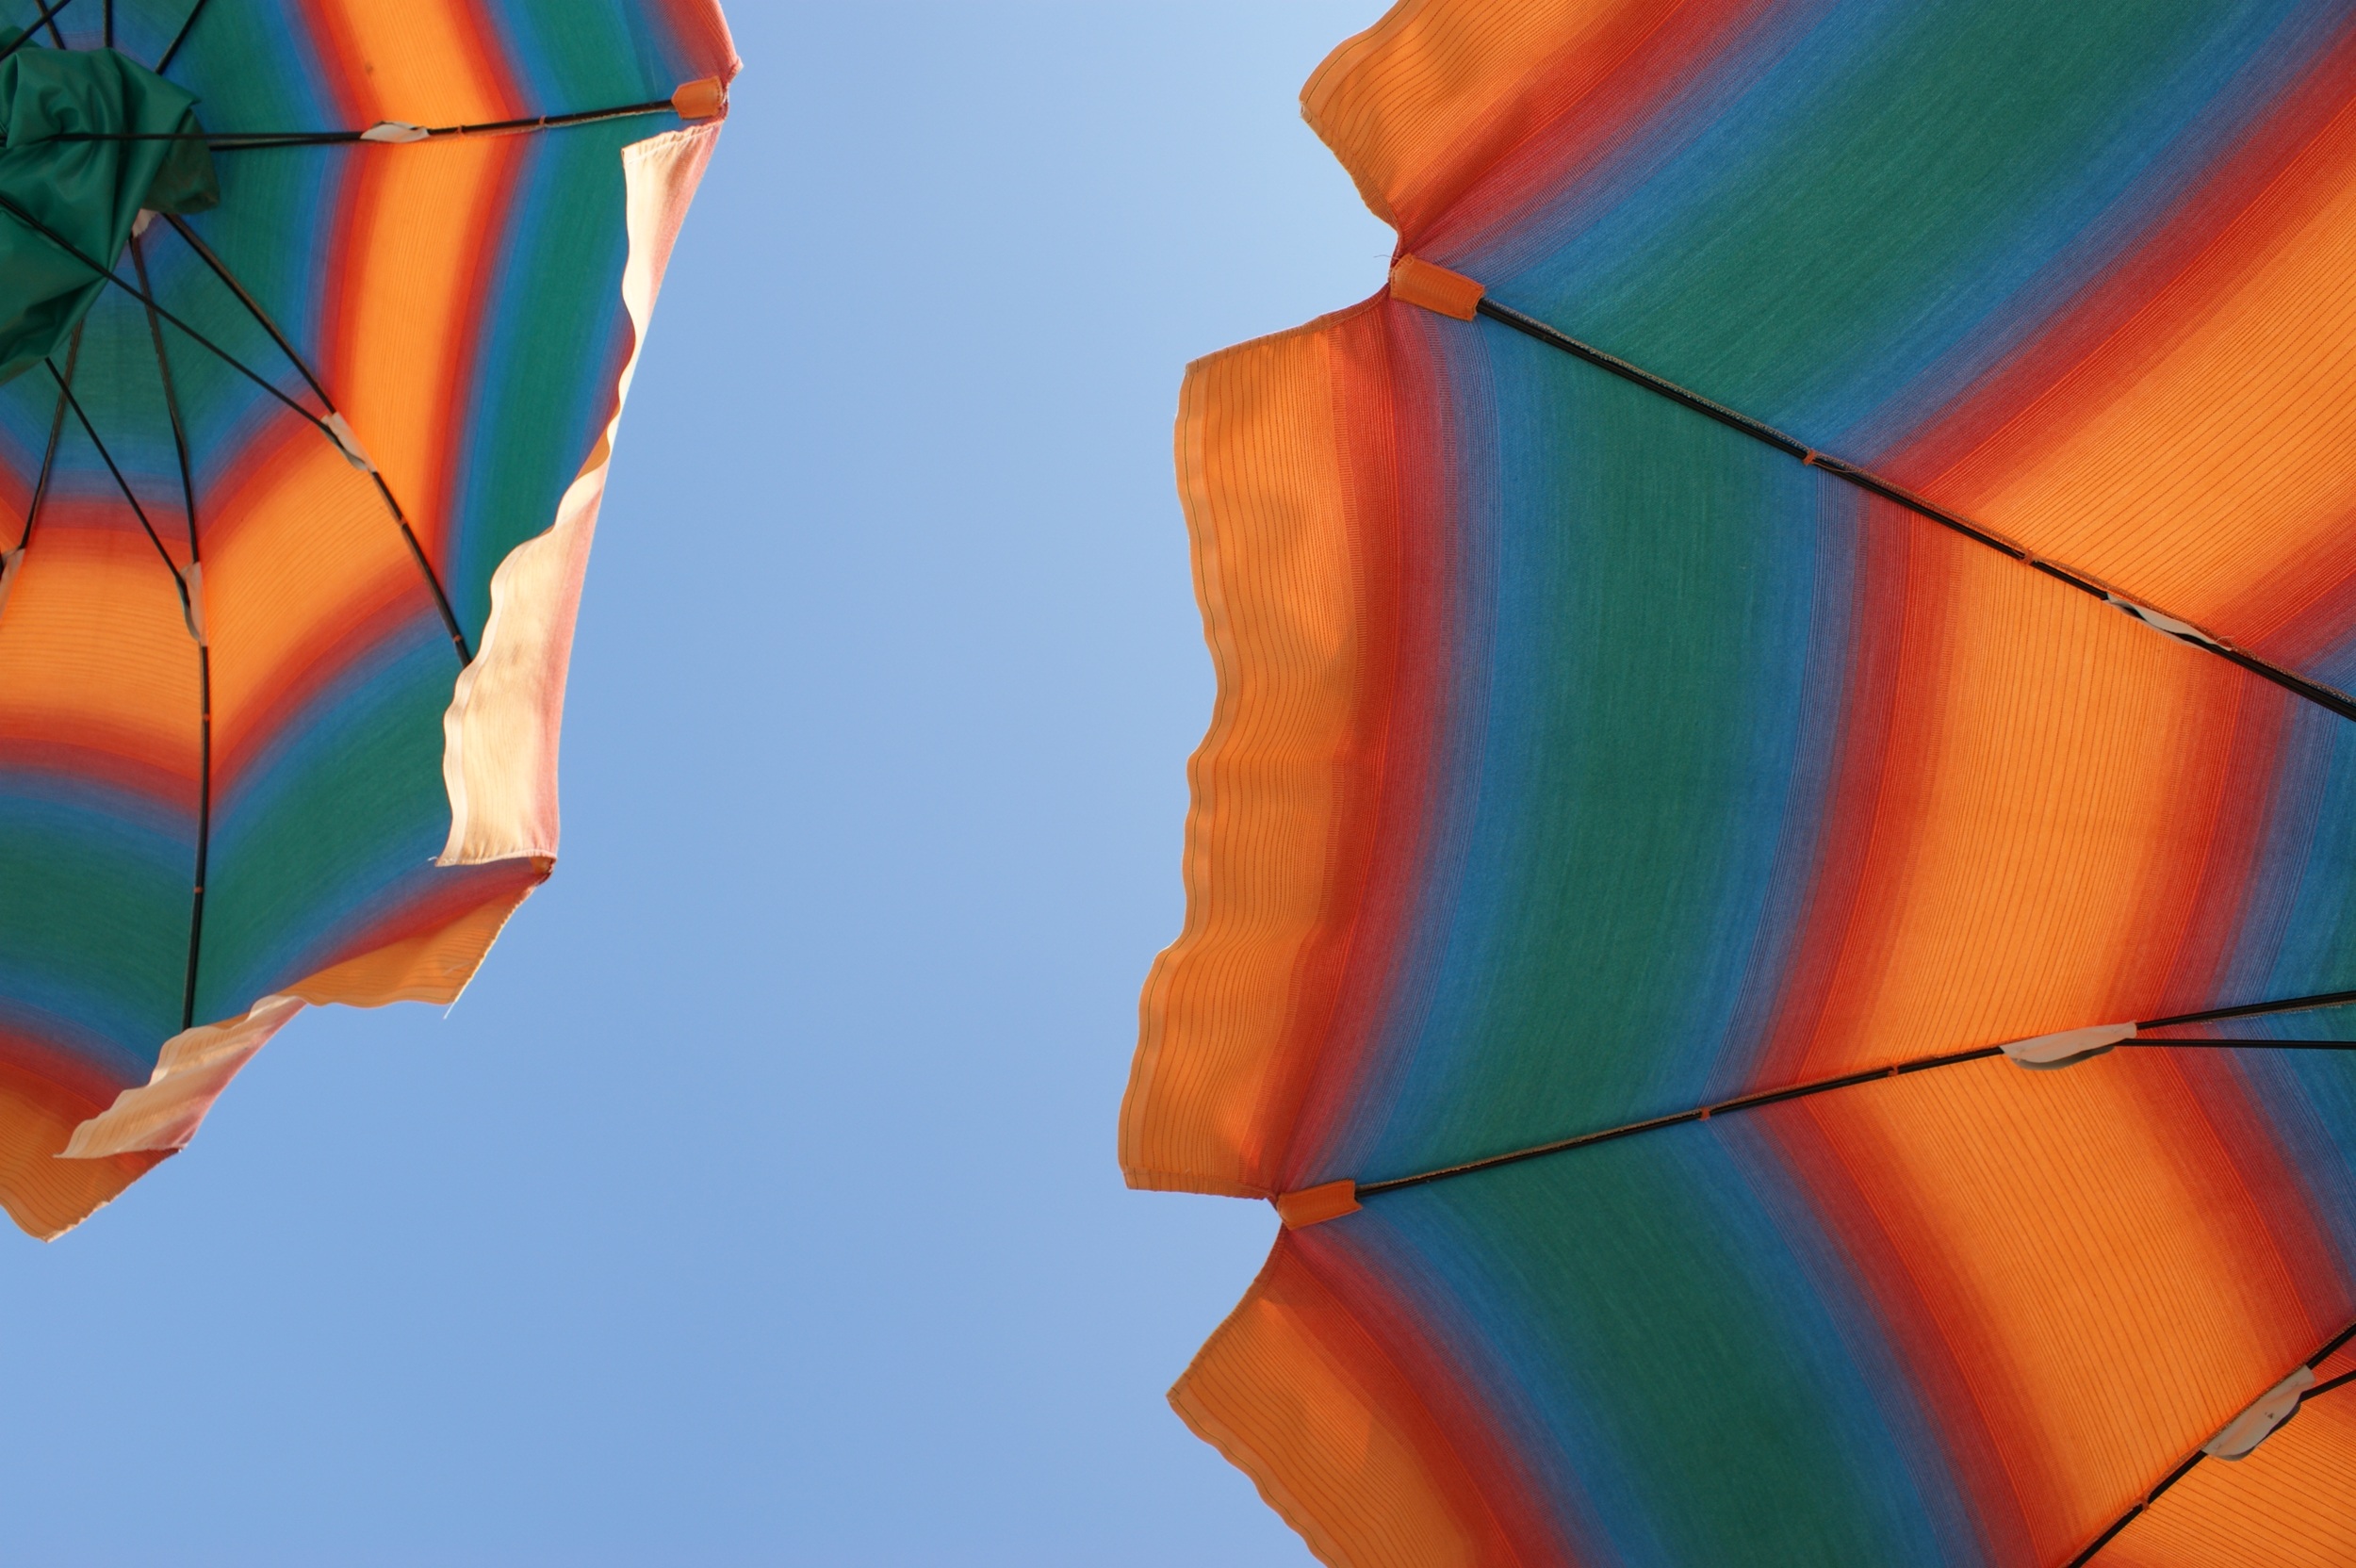
beach, sky, sunshine, hot air balloon, summer, color, holiday, blue, toy, heat, striped, colors, symmetry, parasol, exposure to the sun, heat wave, atmosphere of earth, windsports, kite sports, sport kite